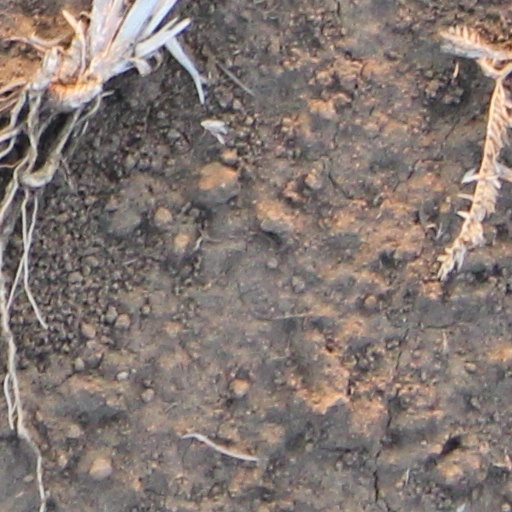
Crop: wheat